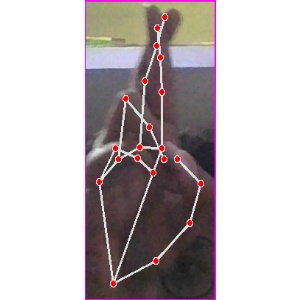
अक्षर: र